Mounted Chasseurs of the Imperial Guard

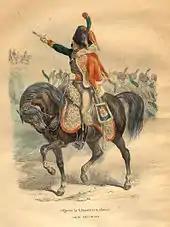
Chasseur à Cheval of the Imperial Guard

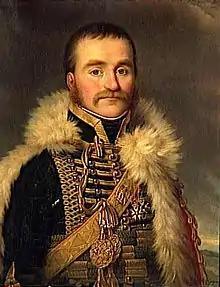
General Nicolas Dahlmann who died at the battle of Eylau, leading the Chasseurs of the Guard.

When at the end of August 1799 Bonaparte left Egypt to return to France, he took with him a detachment of 180 "Guides à cheval" and 125 "Guides à pied". The men chosen were the most devoted veterans from each company. Soon after the "coup d'état" of 18 Brumaire, the Guides, who had stayed in the south of France, were summoned to Paris and quartered in the "Caserne de Babylone". A decree of 28 November reorganized the "Garde du Directoire" as the "Garde des Consuls", but it makes no mention of the Chasseurs.